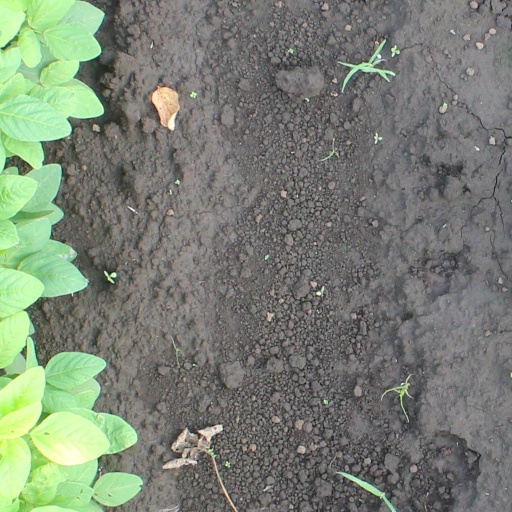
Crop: soybean